Christgau's Consumer Guide: Albums of the '90s

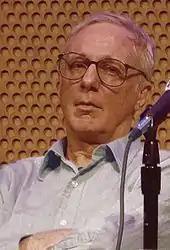
Robert Christgau at the 2006 Pop Conference

"Christgau's Consumer Guide: Albums of the 90s" is the third in a series of works collecting and editing Robert Christgau's album reviews, most of which were written for and published in his monthly "Consumer Guide" column in "The Village Voice". The first two books in the series, "" (1981) and "" (1990), had influenced young music critics after their publication. He has said that the 1990s guide, collecting reviews written between 1990 and 2000, was "in many ways" the hardest to develop because of the decade's proliferation in music production and the growth of the record industry's market – he estimated approximately 35,000 albums were released each year worldwide.